Merthyr Tydfil County Borough

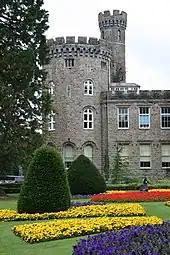
Cyfarthfa Castle, commissioned in 1824 by the ironmaster William Crawshay II, is today a museum & art gallery, with its park and grounds used for festivals and events

Three years later, in 1908, the borough was elevated to county borough status, taking over the county-level services previously provided by Glamorgan County Council in the area. This was despite protests from the southern part of the borough, where it was claimed that links were stronger with Pontypridd. In 1935, a Royal Commission argued that Merthyr Tydfil County Borough, then heavily burdened by the cost of maintaining many unemployed people, should be abolished and merged with Glamorgan. The county council refused the proposal.